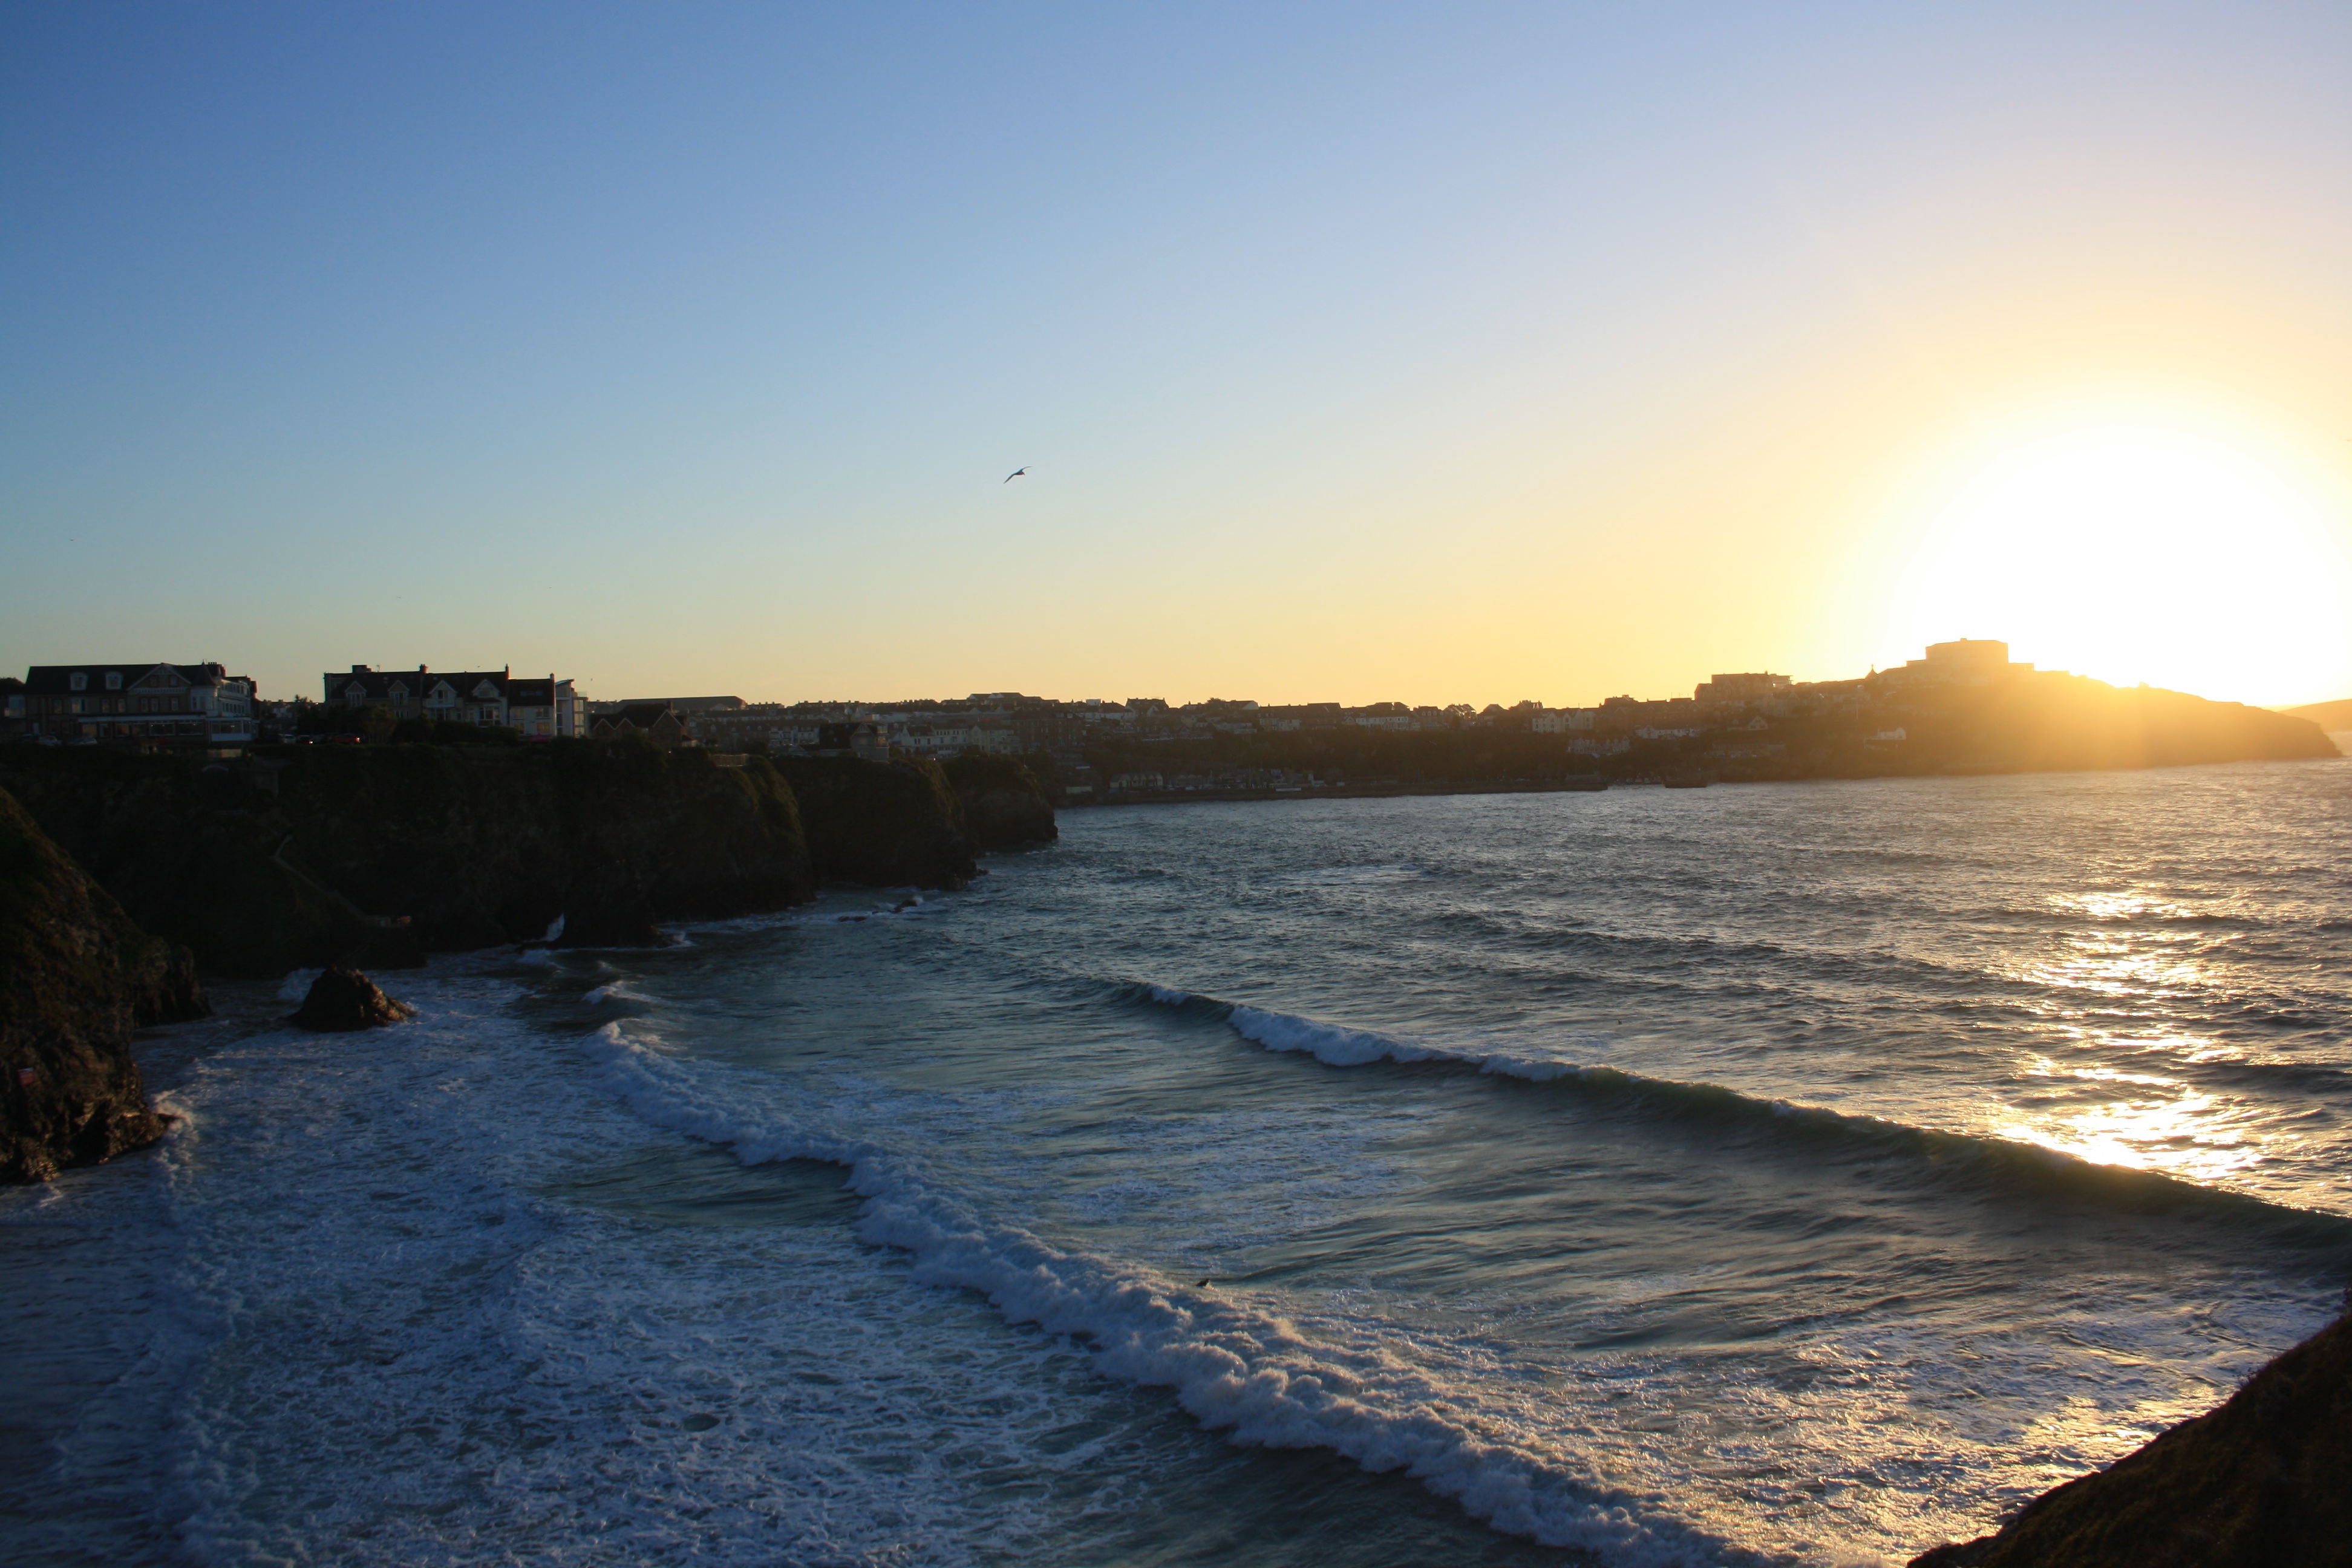
beach, sea, coast, water, ocean, horizon, sun, sunrise, sunset, sunlight, morning, shore, wave, dawn, river, dusk, evening, reflection, vehicle, bay, body of water, channel